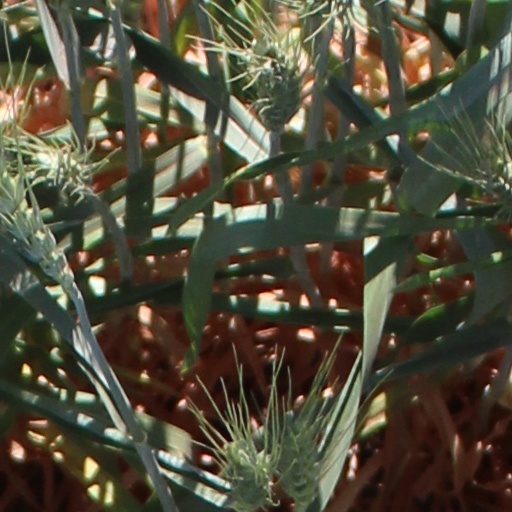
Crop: wheat